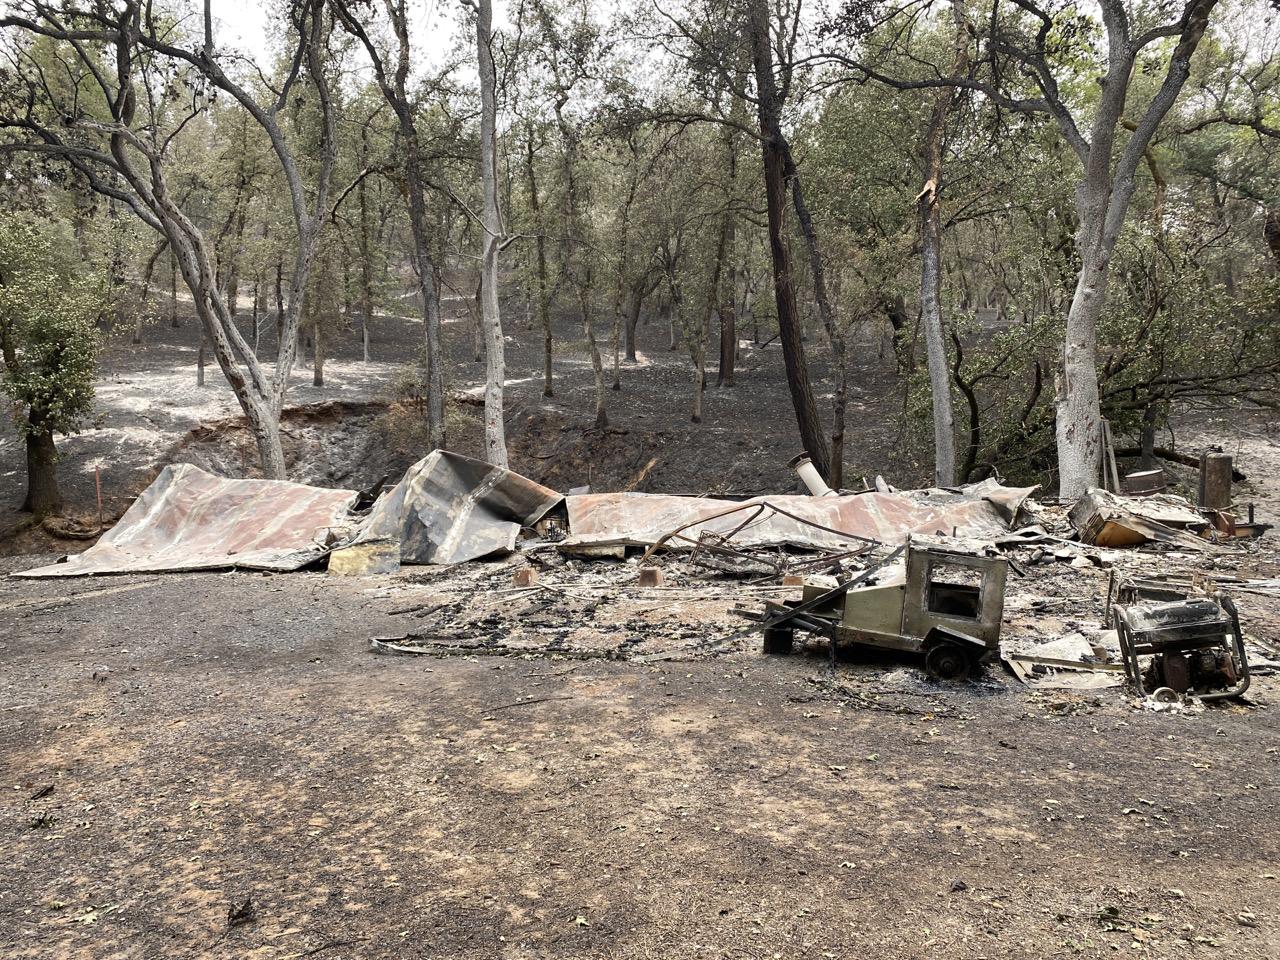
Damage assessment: destroyed